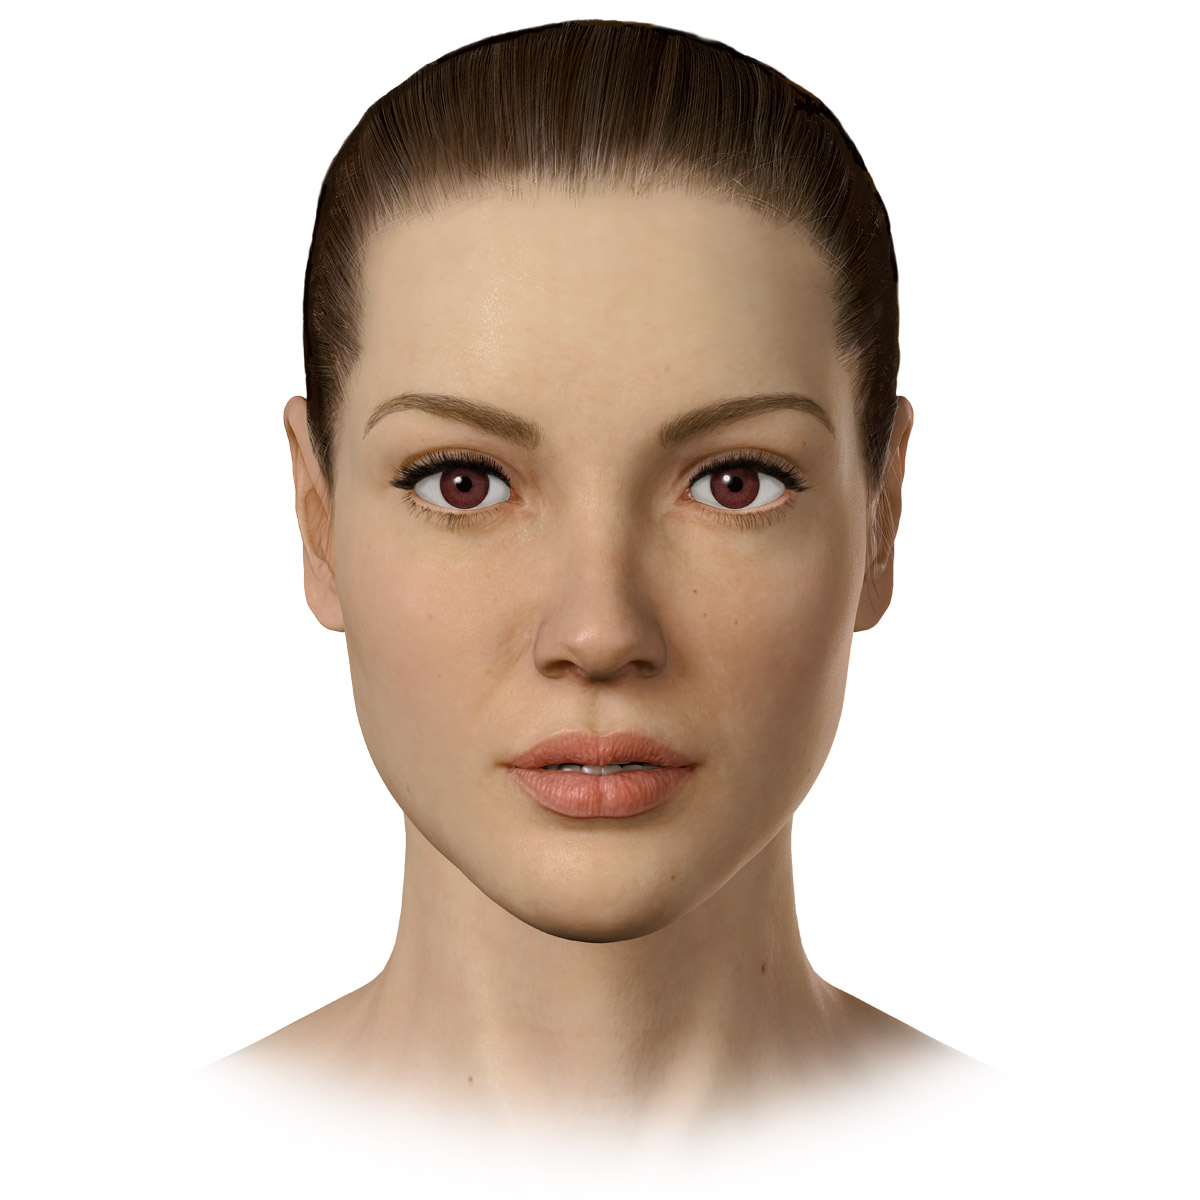
Portrait style: Real Portrait